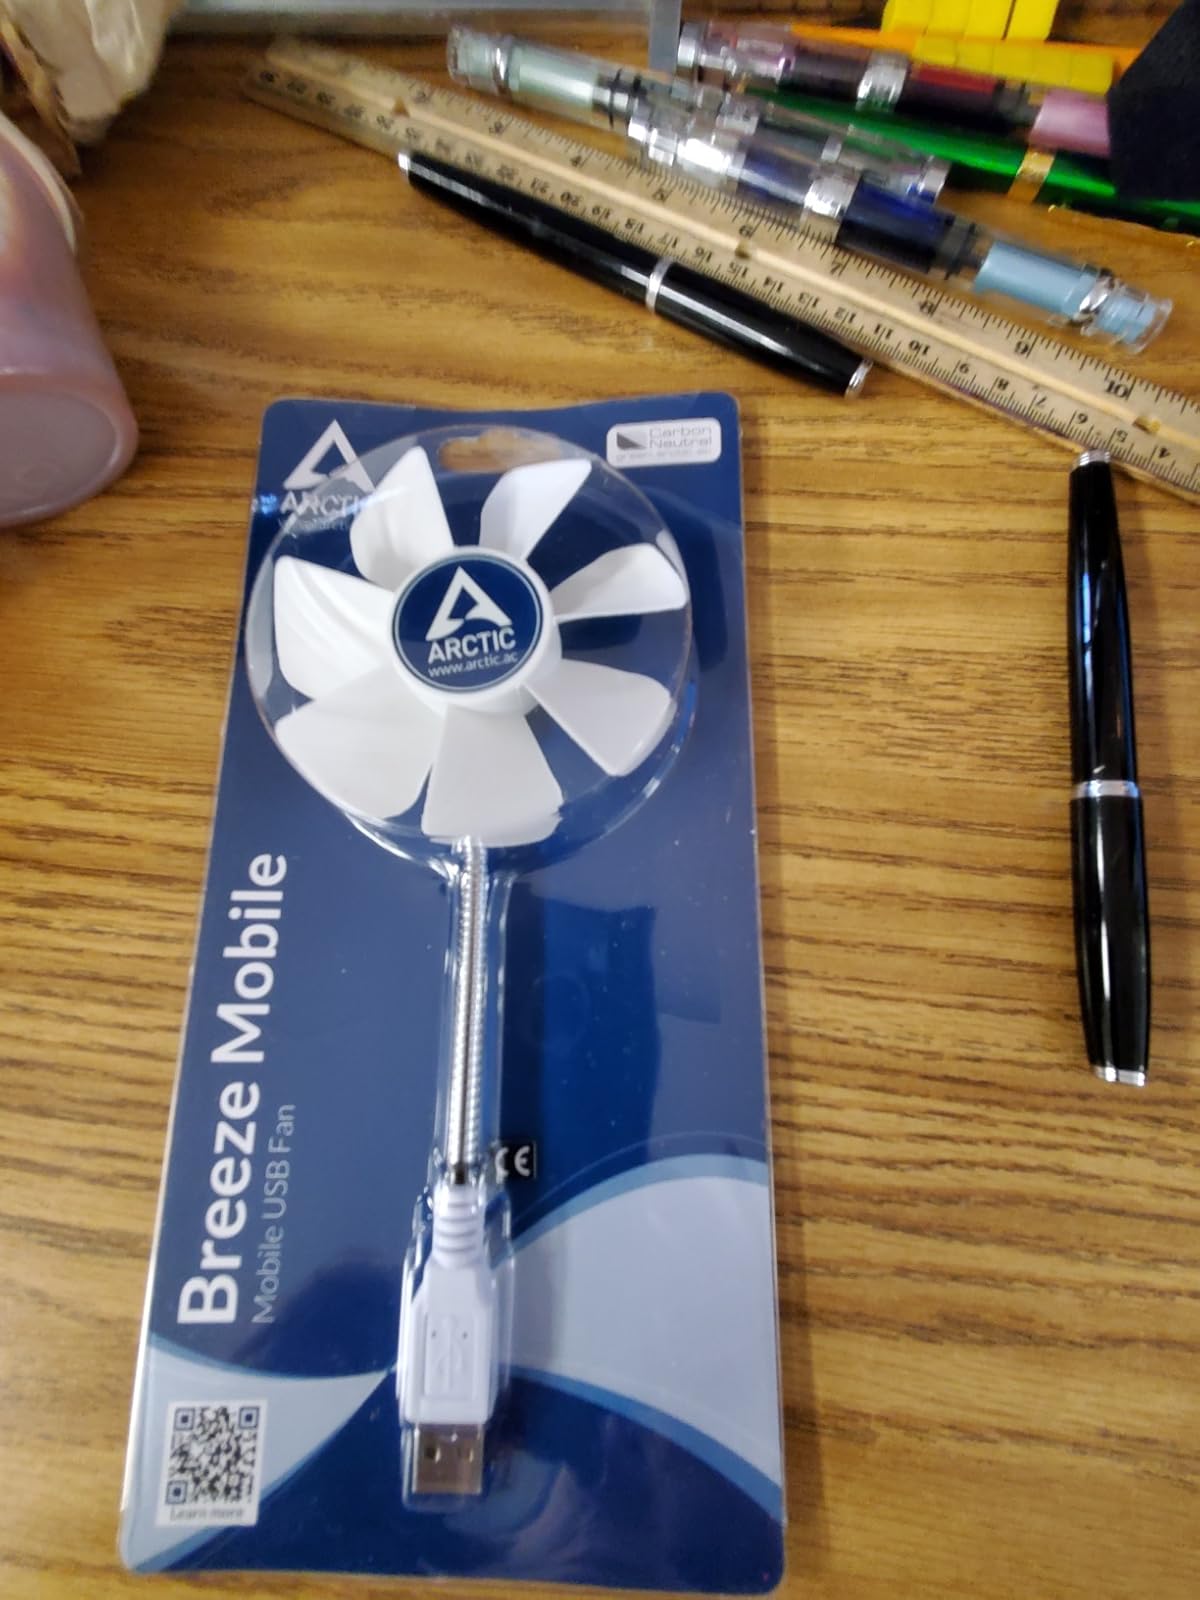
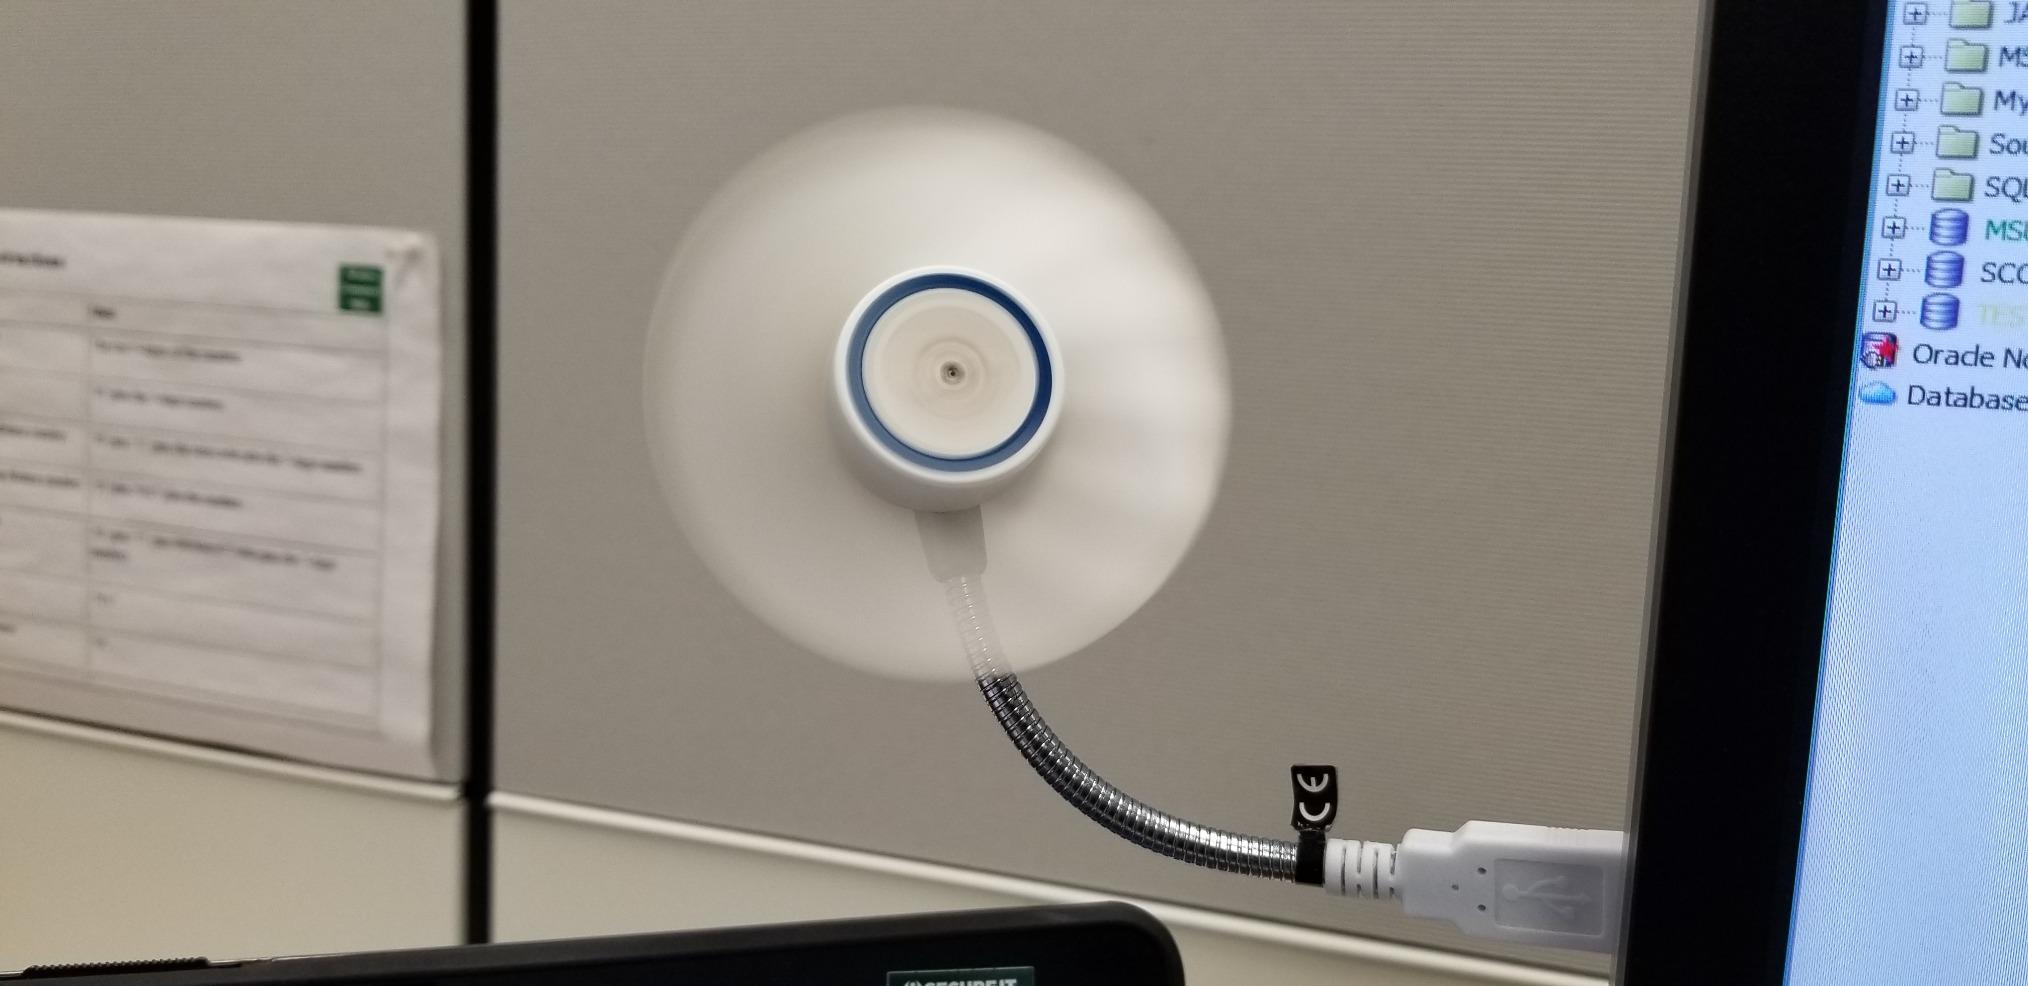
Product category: fan
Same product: yes